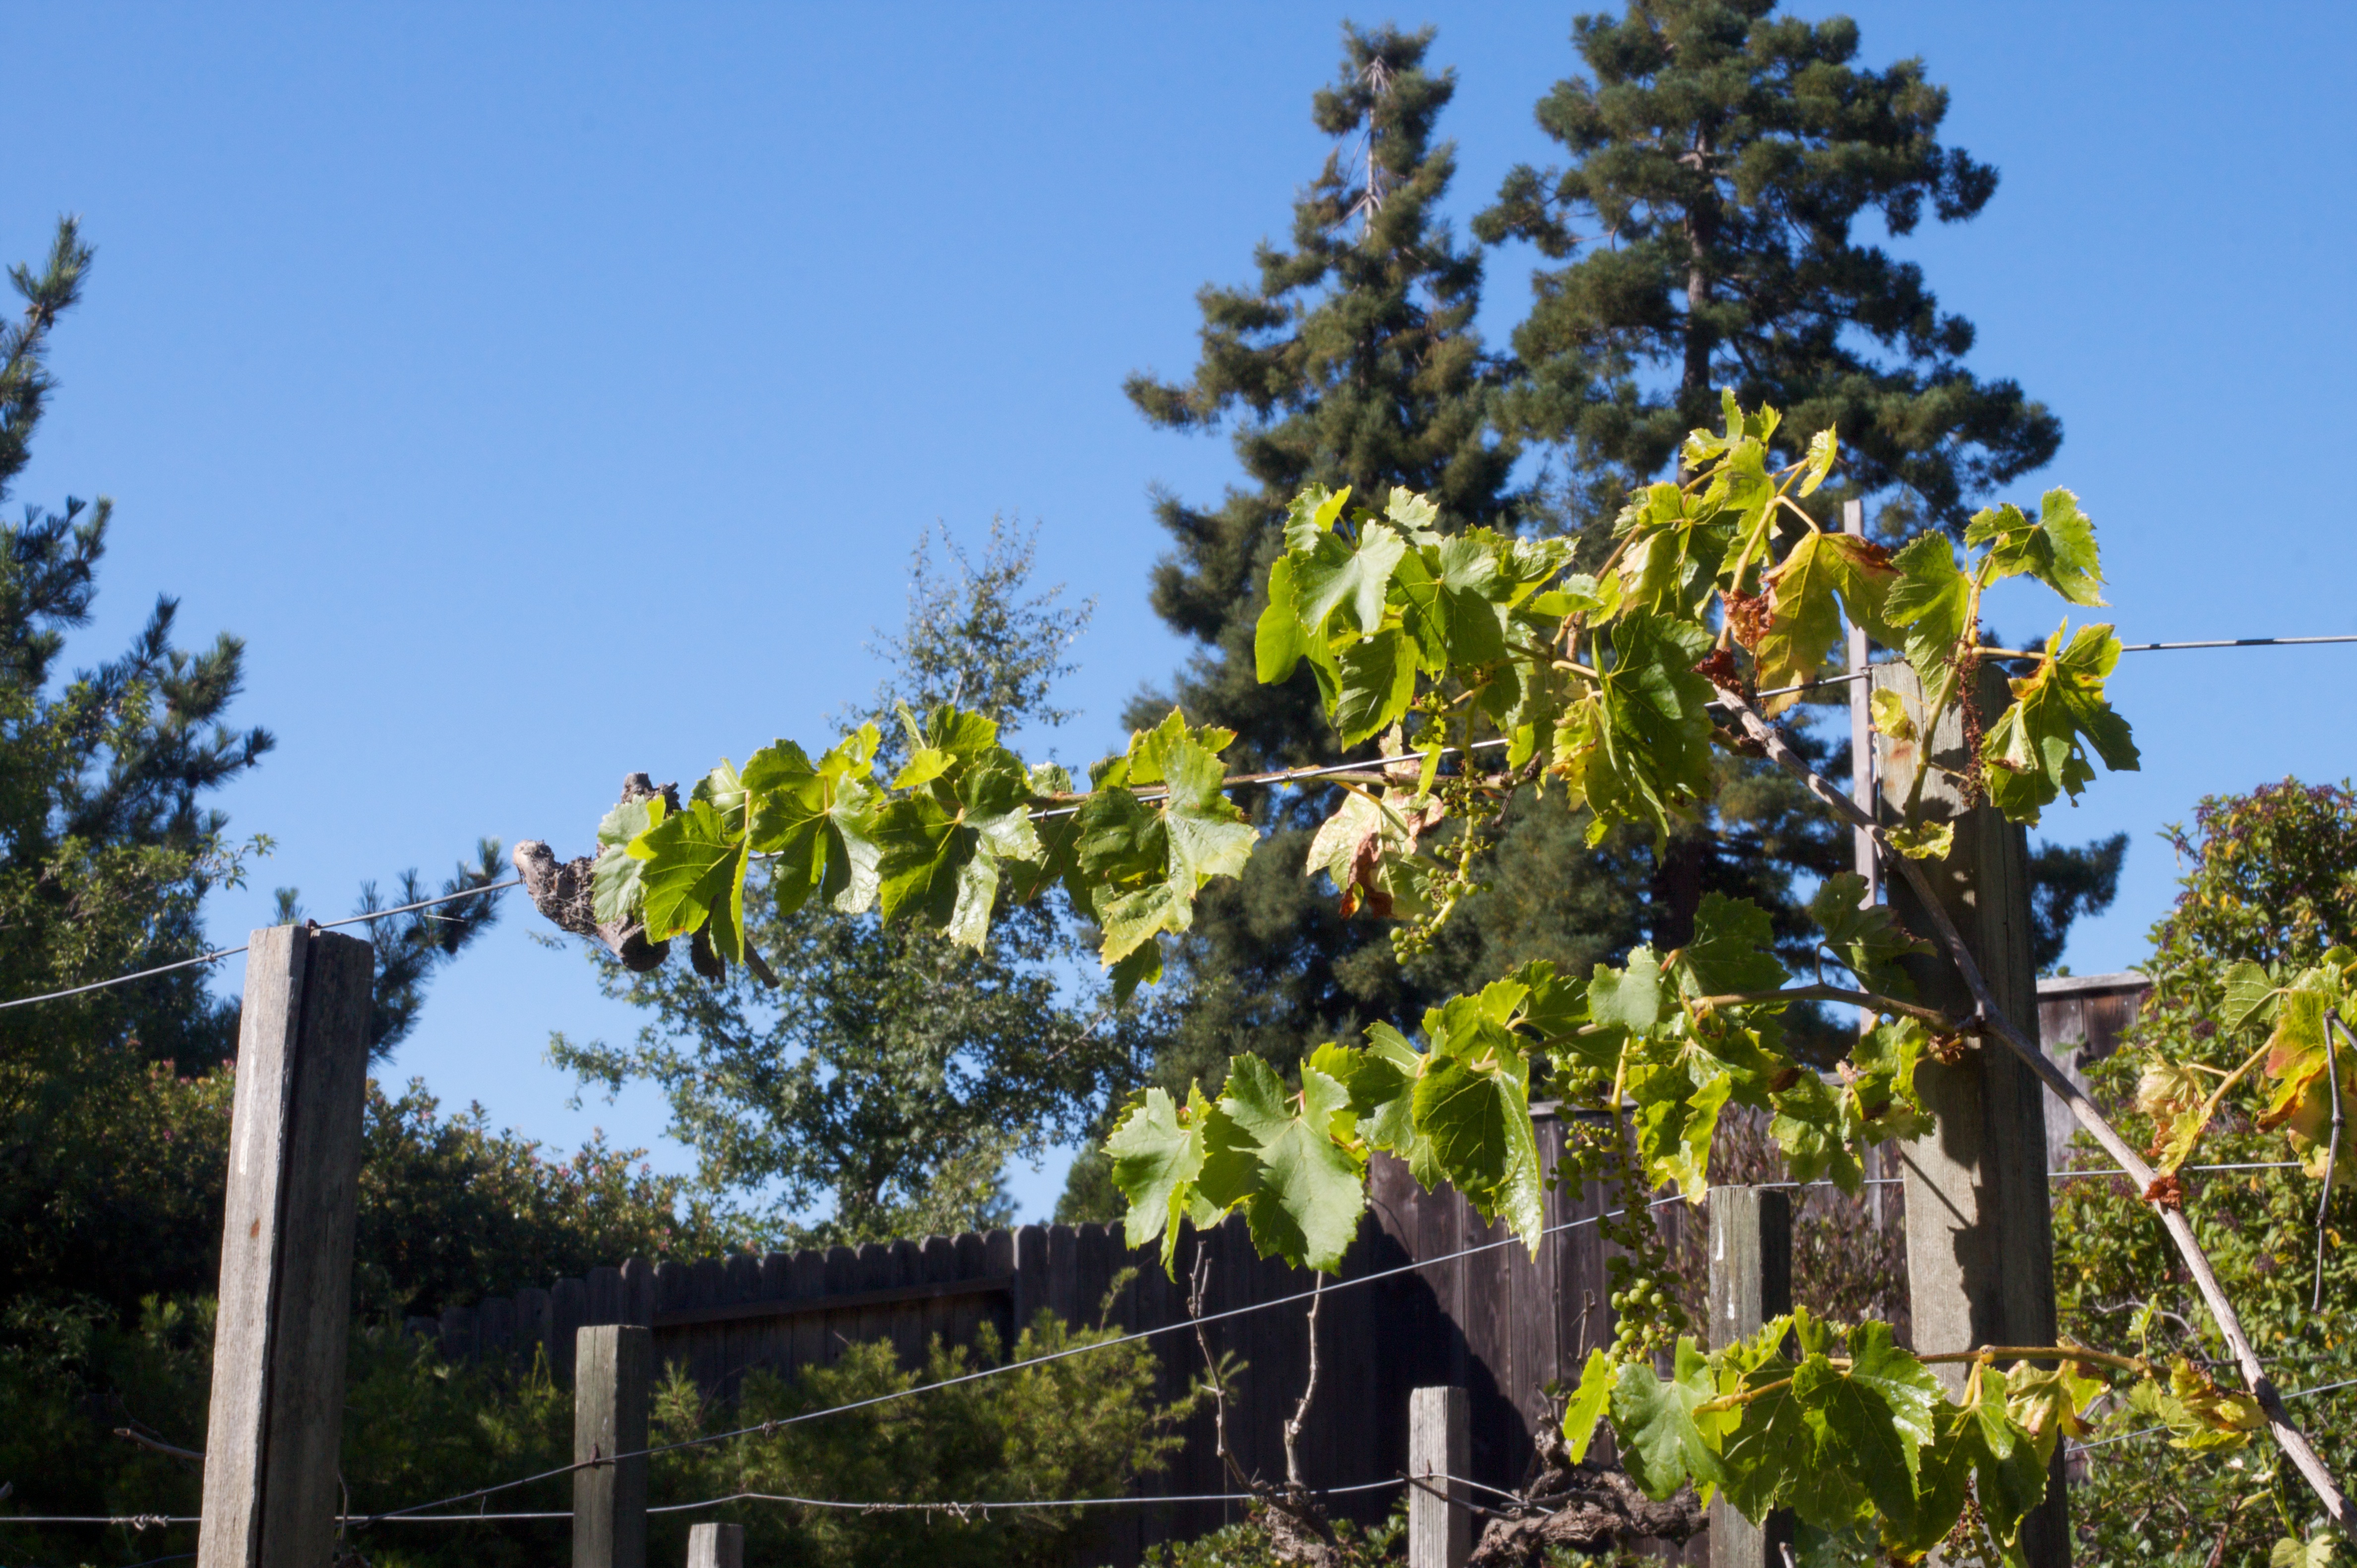
tree, plant, flower, produce, agriculture, shrub, flowering plant, woody plant, land plant